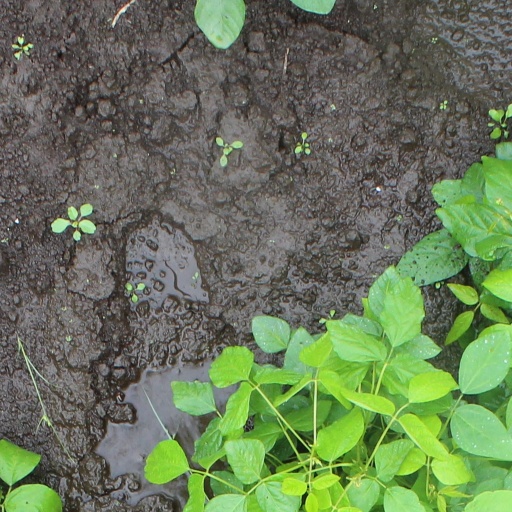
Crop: soybean